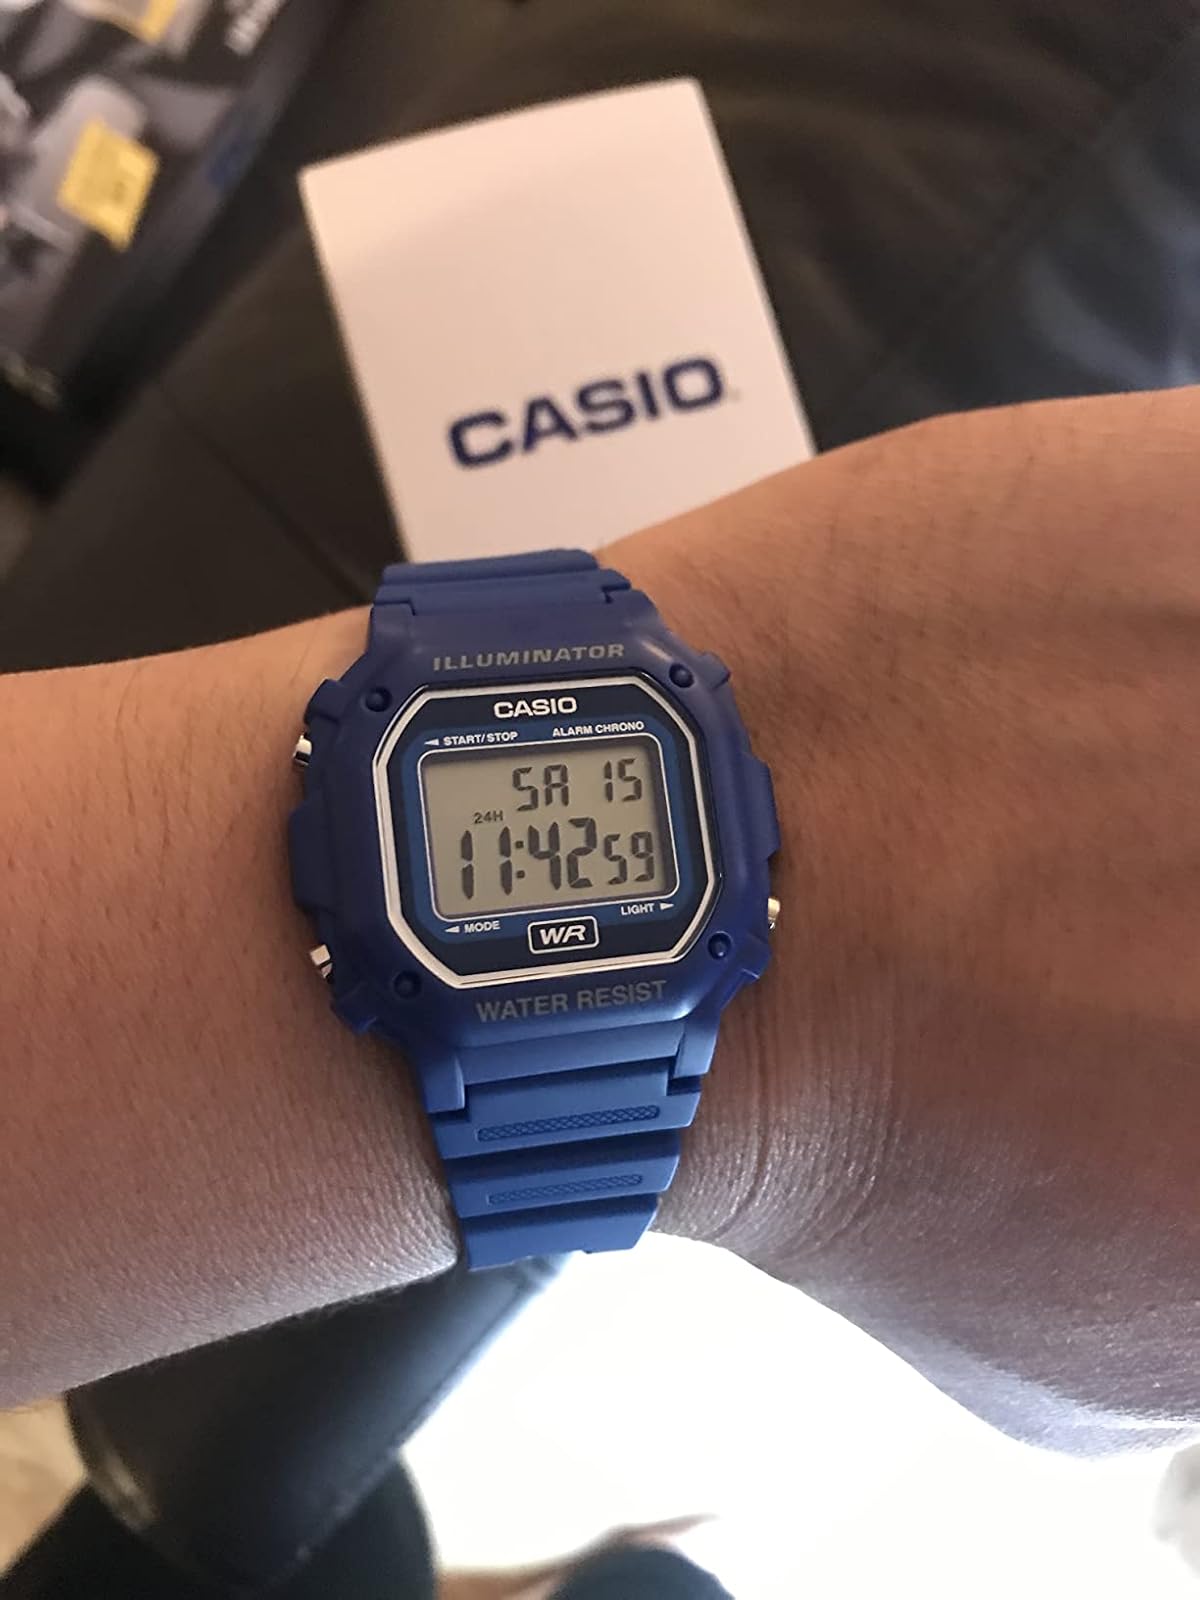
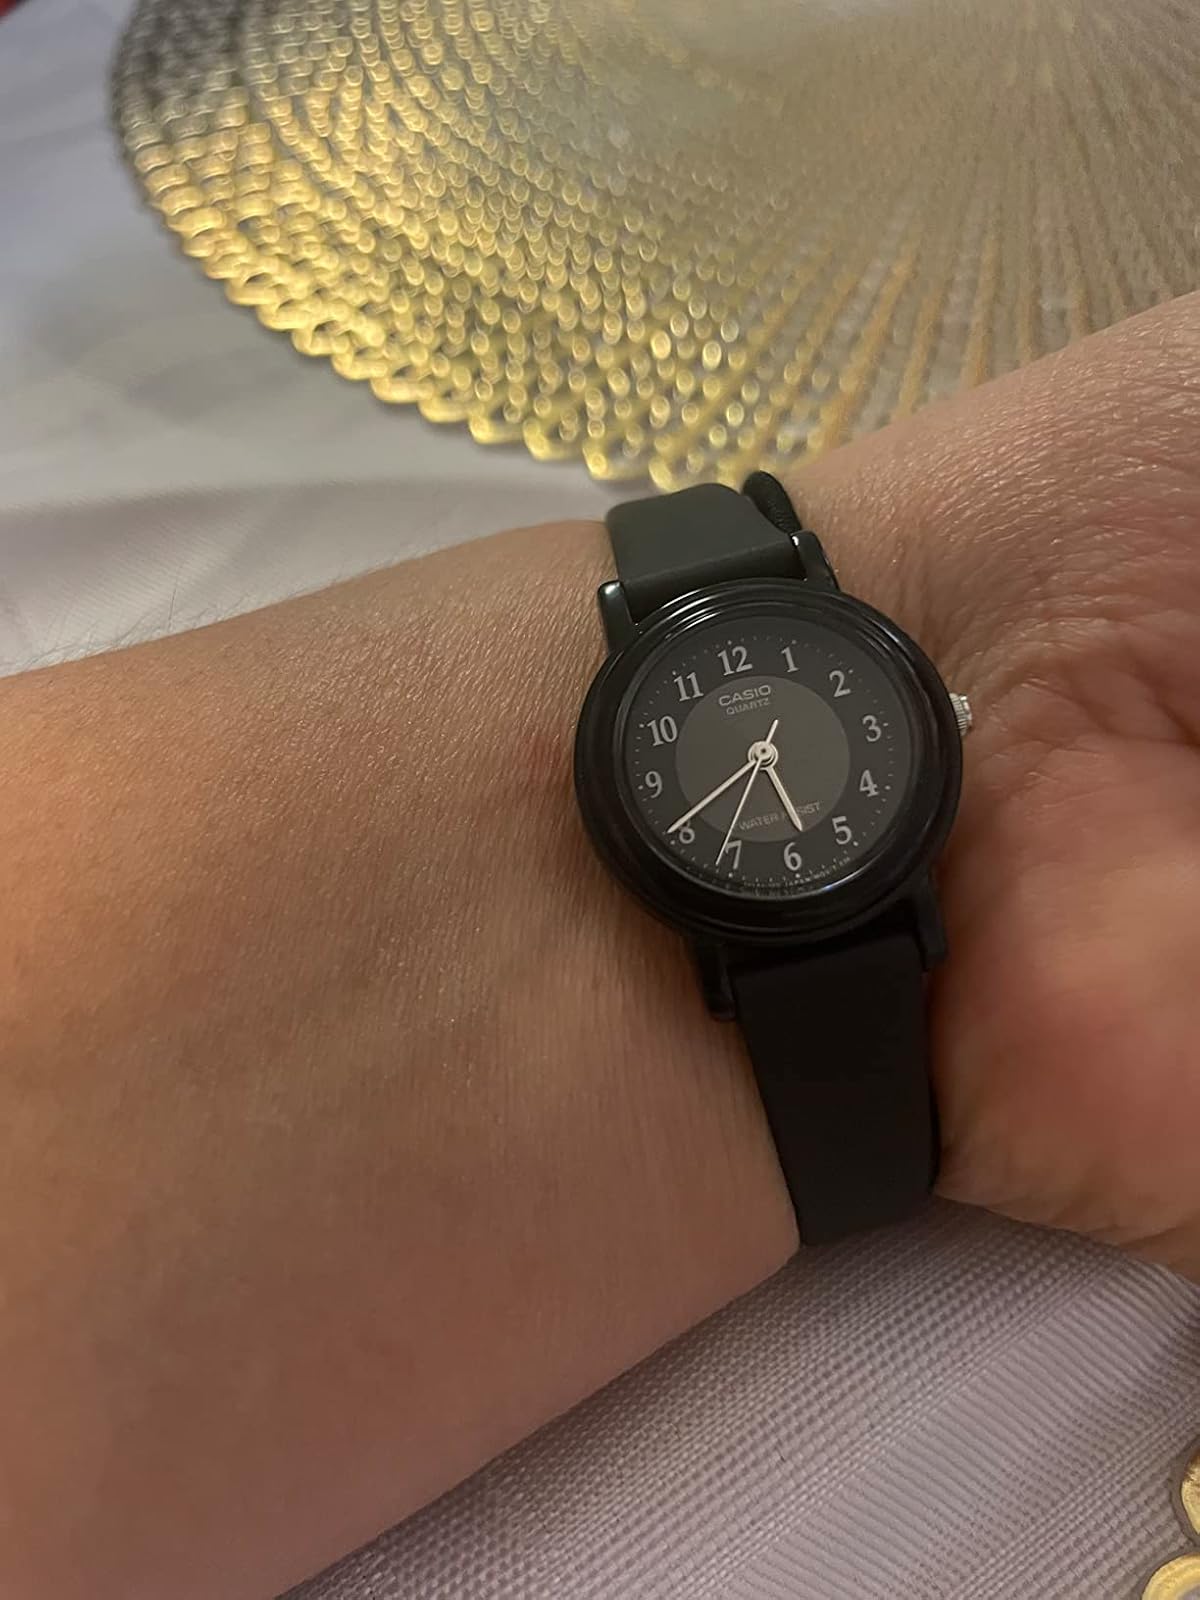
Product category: accessories_watch
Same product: no